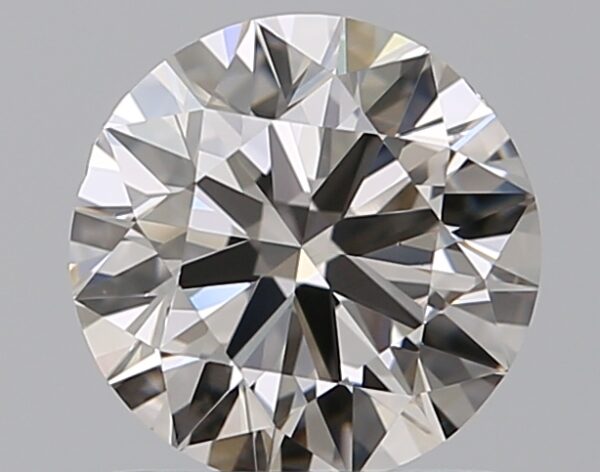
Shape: round
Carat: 1
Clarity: VS1
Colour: J
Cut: EX
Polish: EX
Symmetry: EX
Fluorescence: N
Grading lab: GIA
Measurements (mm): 6.35 x 6.4 x 3.92